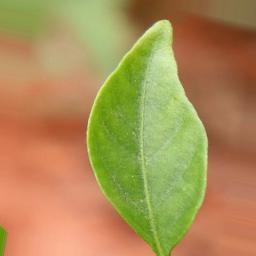
Label: healthy